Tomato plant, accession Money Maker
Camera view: tilt-top (135 deg); turntable rotation: 120 degrees
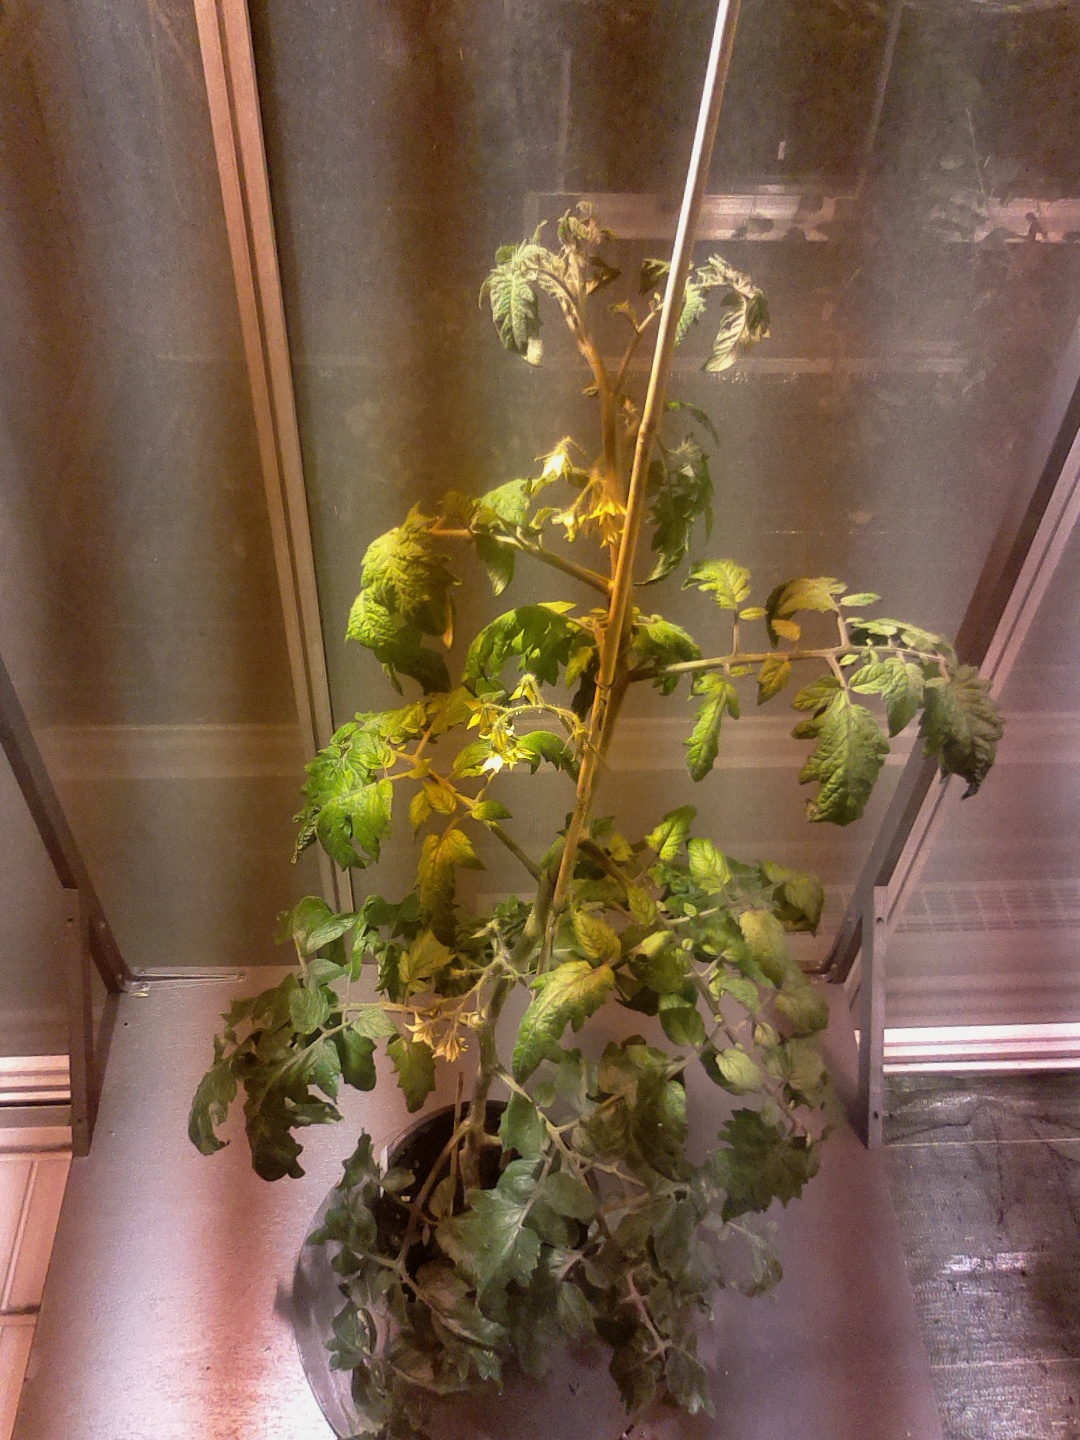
BBCH growth stage 69: End of flowering, 90%-100% of flowers open, more petals falling